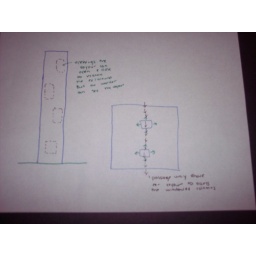
Openings in columns the the voyou can open and look into the work room, the worker would see the voyour open the windows